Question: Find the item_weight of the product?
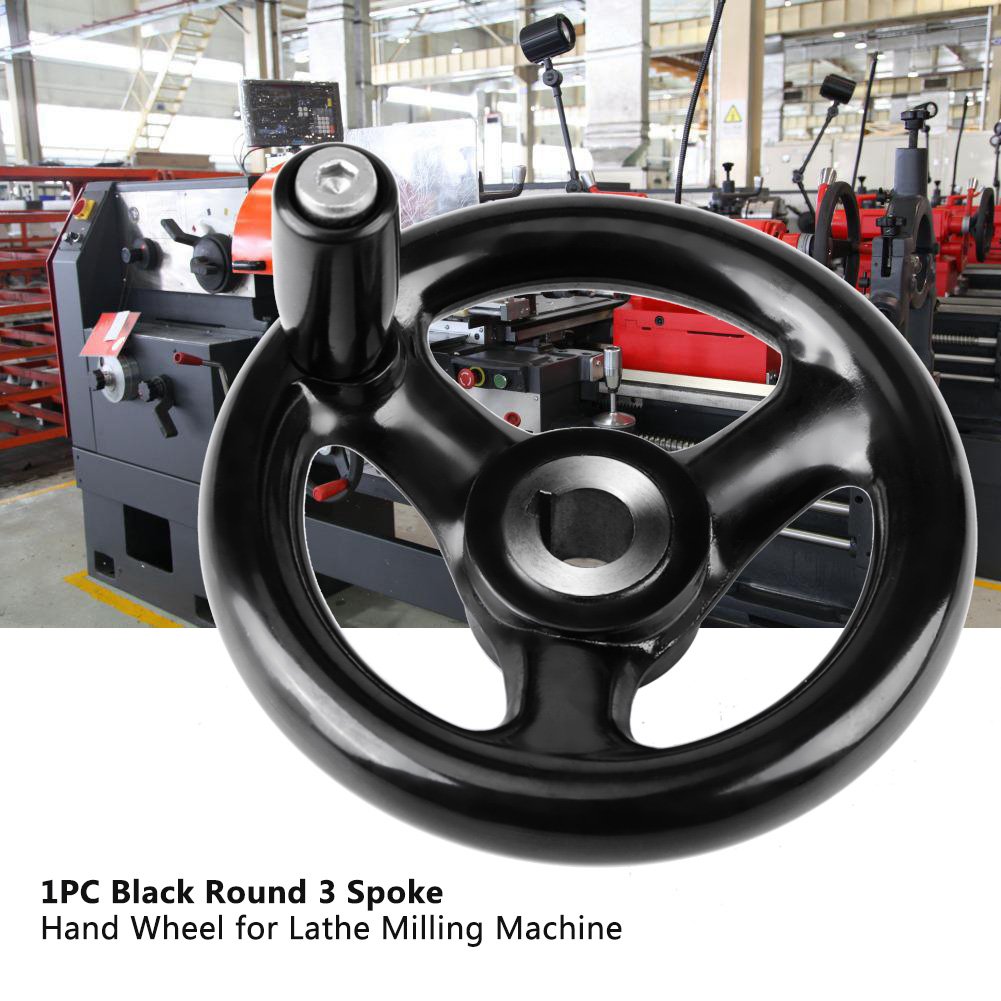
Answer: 3.0 pound